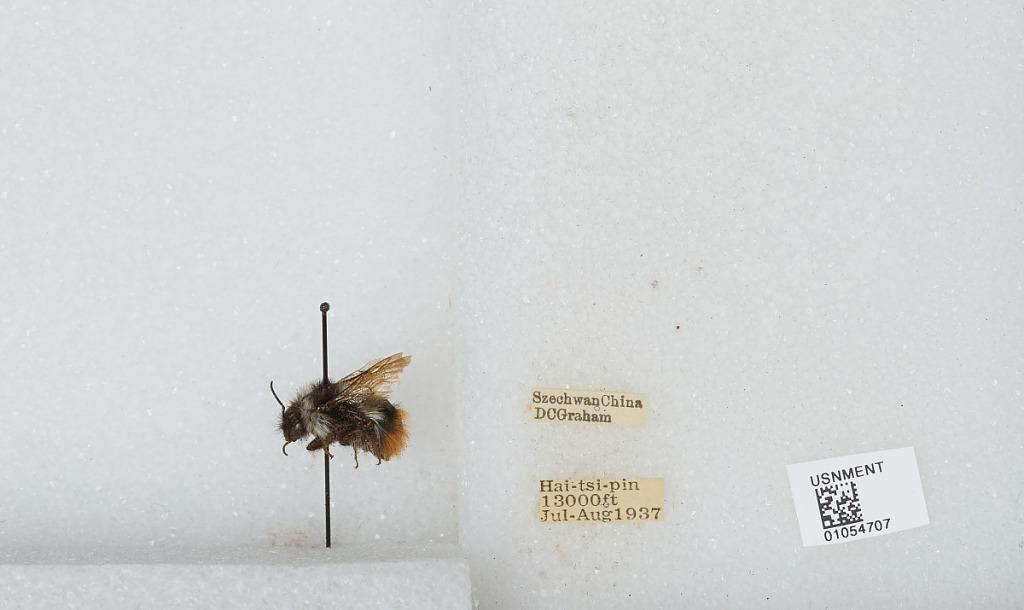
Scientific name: Bombus sp.
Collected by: D. Graham
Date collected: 1937-7-
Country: China
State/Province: Sichaun
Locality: Hai-tsi-pin